Cimmerians

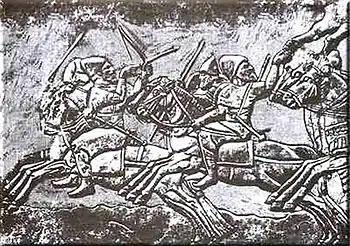
An Assyrian relief depicting Cimmerian mounted warriors

After Sargon II's death, Gurdî's kingdom grew in power while the Neo-Assyrian Empire lost control of Tabal, which largely came under Gurdî's rule; although Sargon II's son and successor Sennacherib attacked Gurdî at Til-Garimmu in 695 BC, he was able to evade capture by the Neo-Assyrian forces.